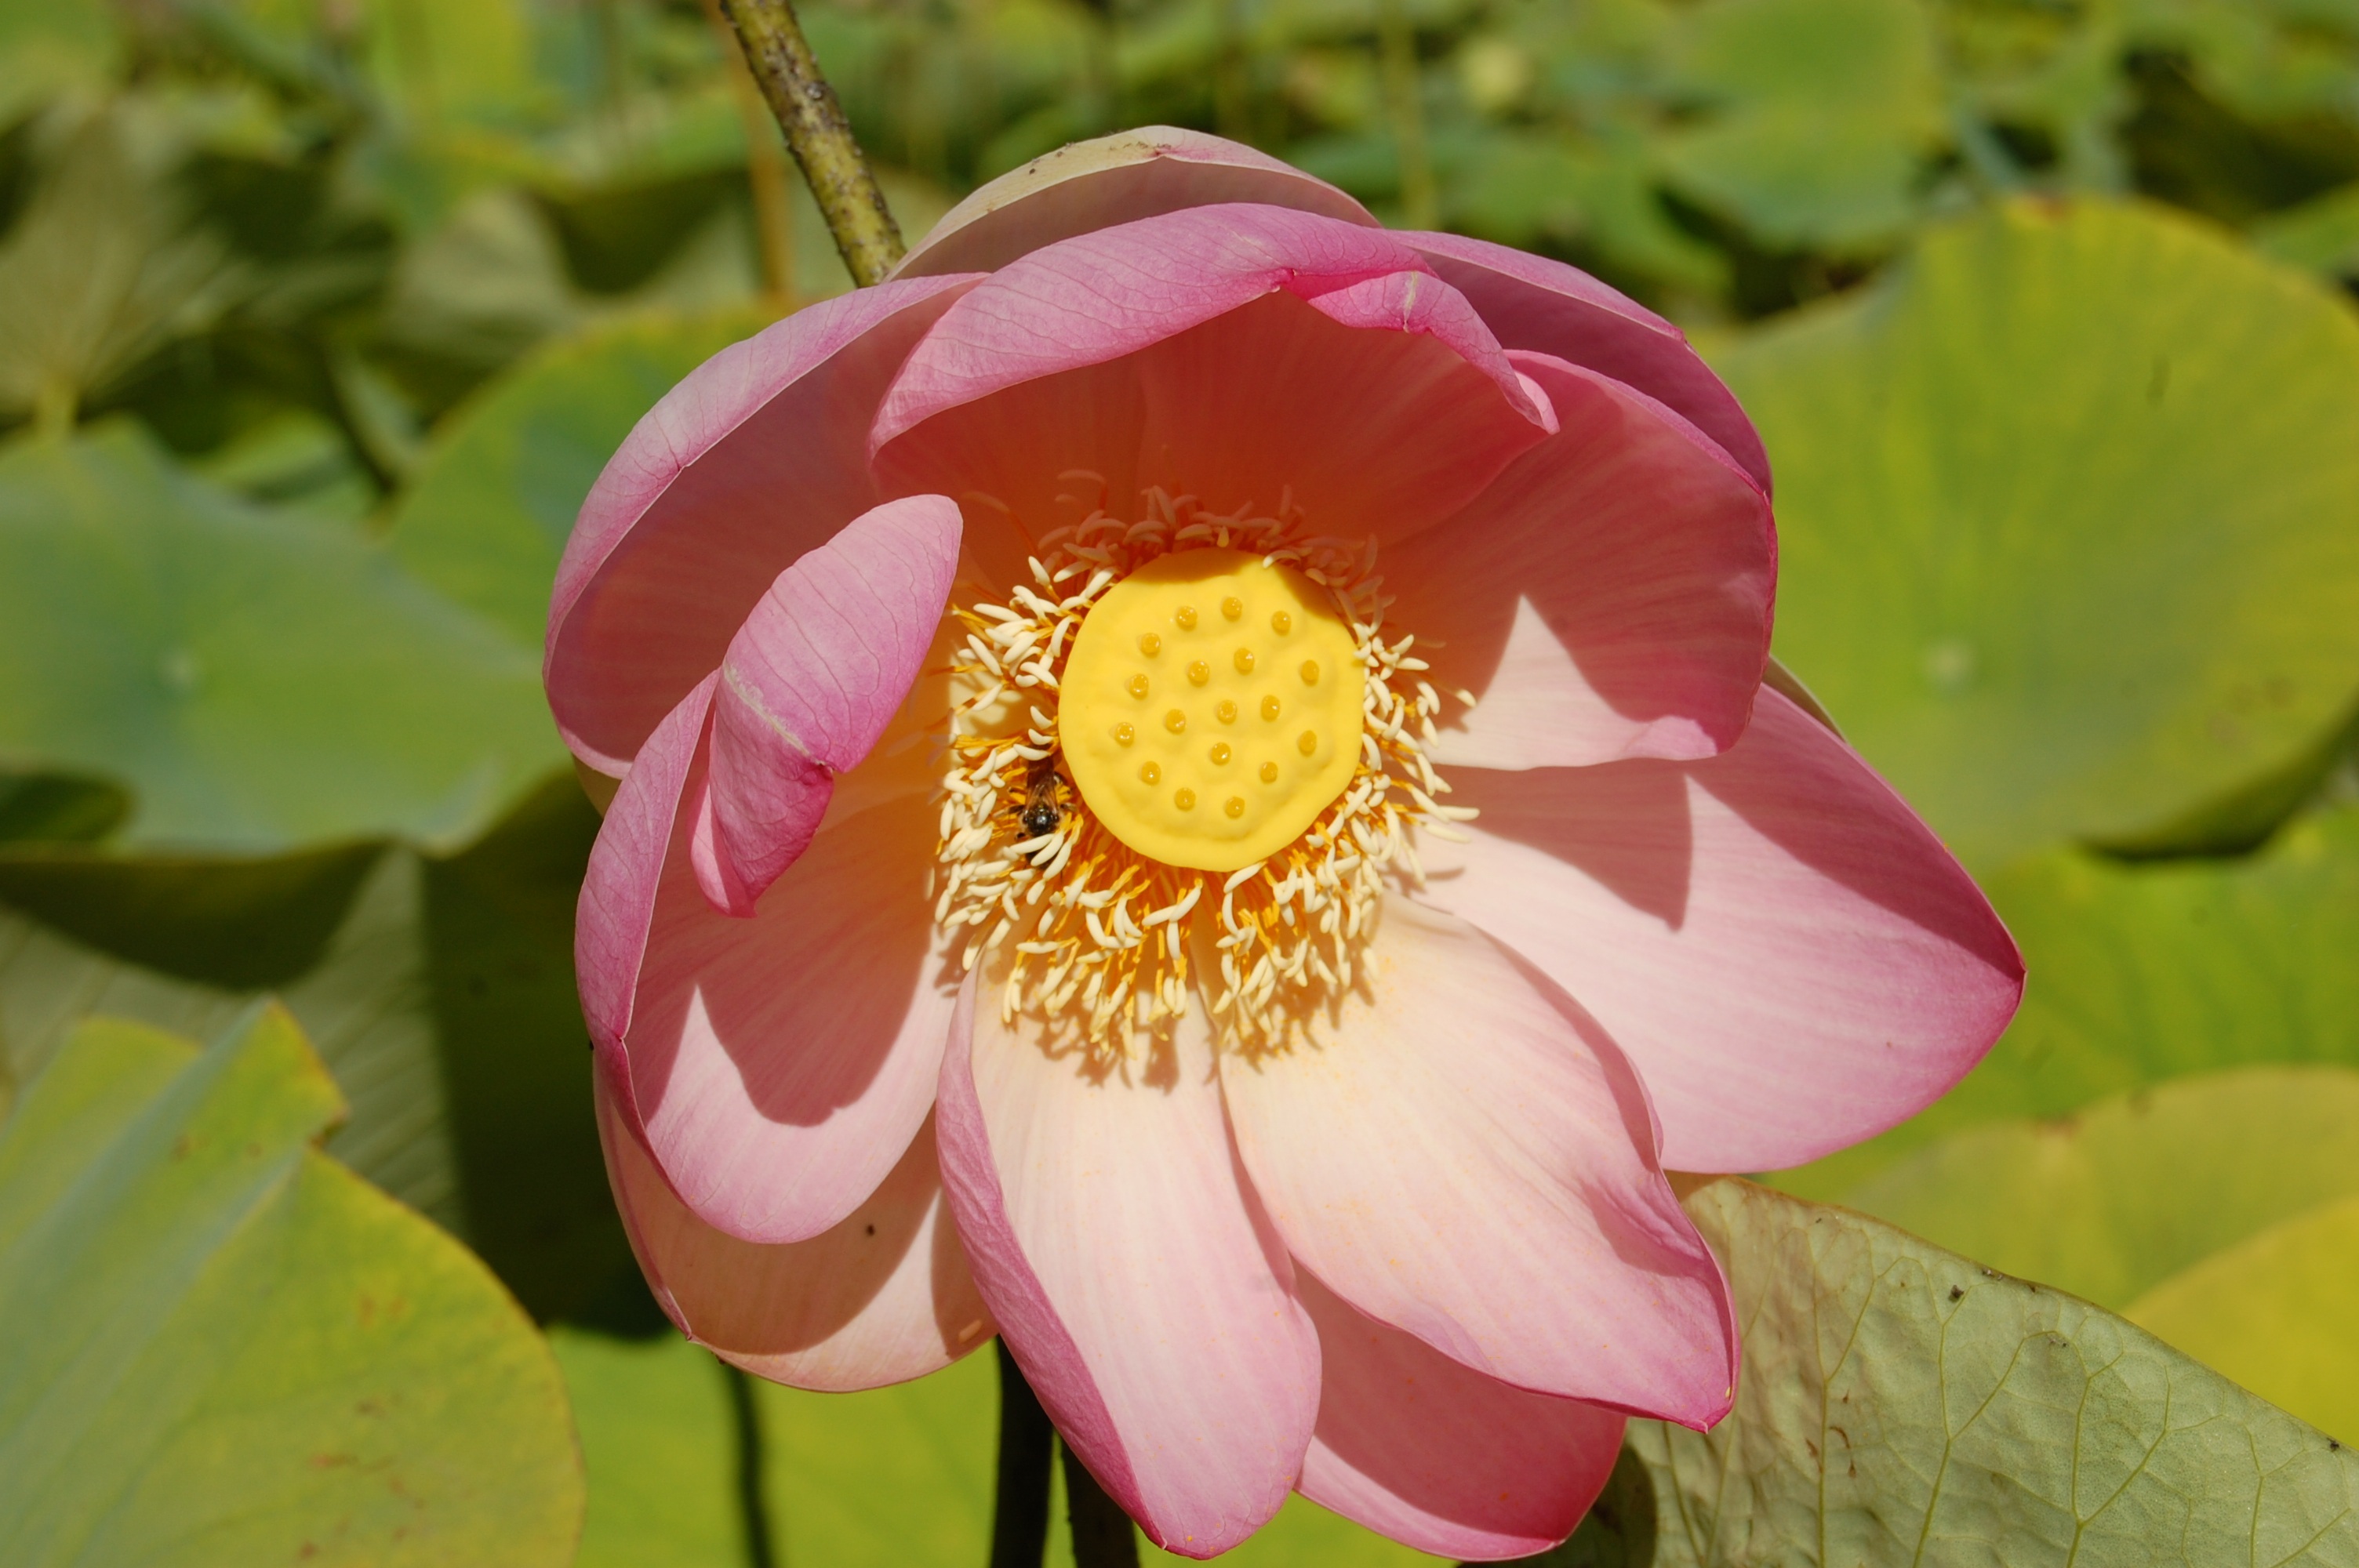
blossom, plant, flower, petal, bloom, botany, pink, sacred lotus, aquatic plant, flora, lotus, peony, macro photography, flowering plant, land plant, lotus family, proteales